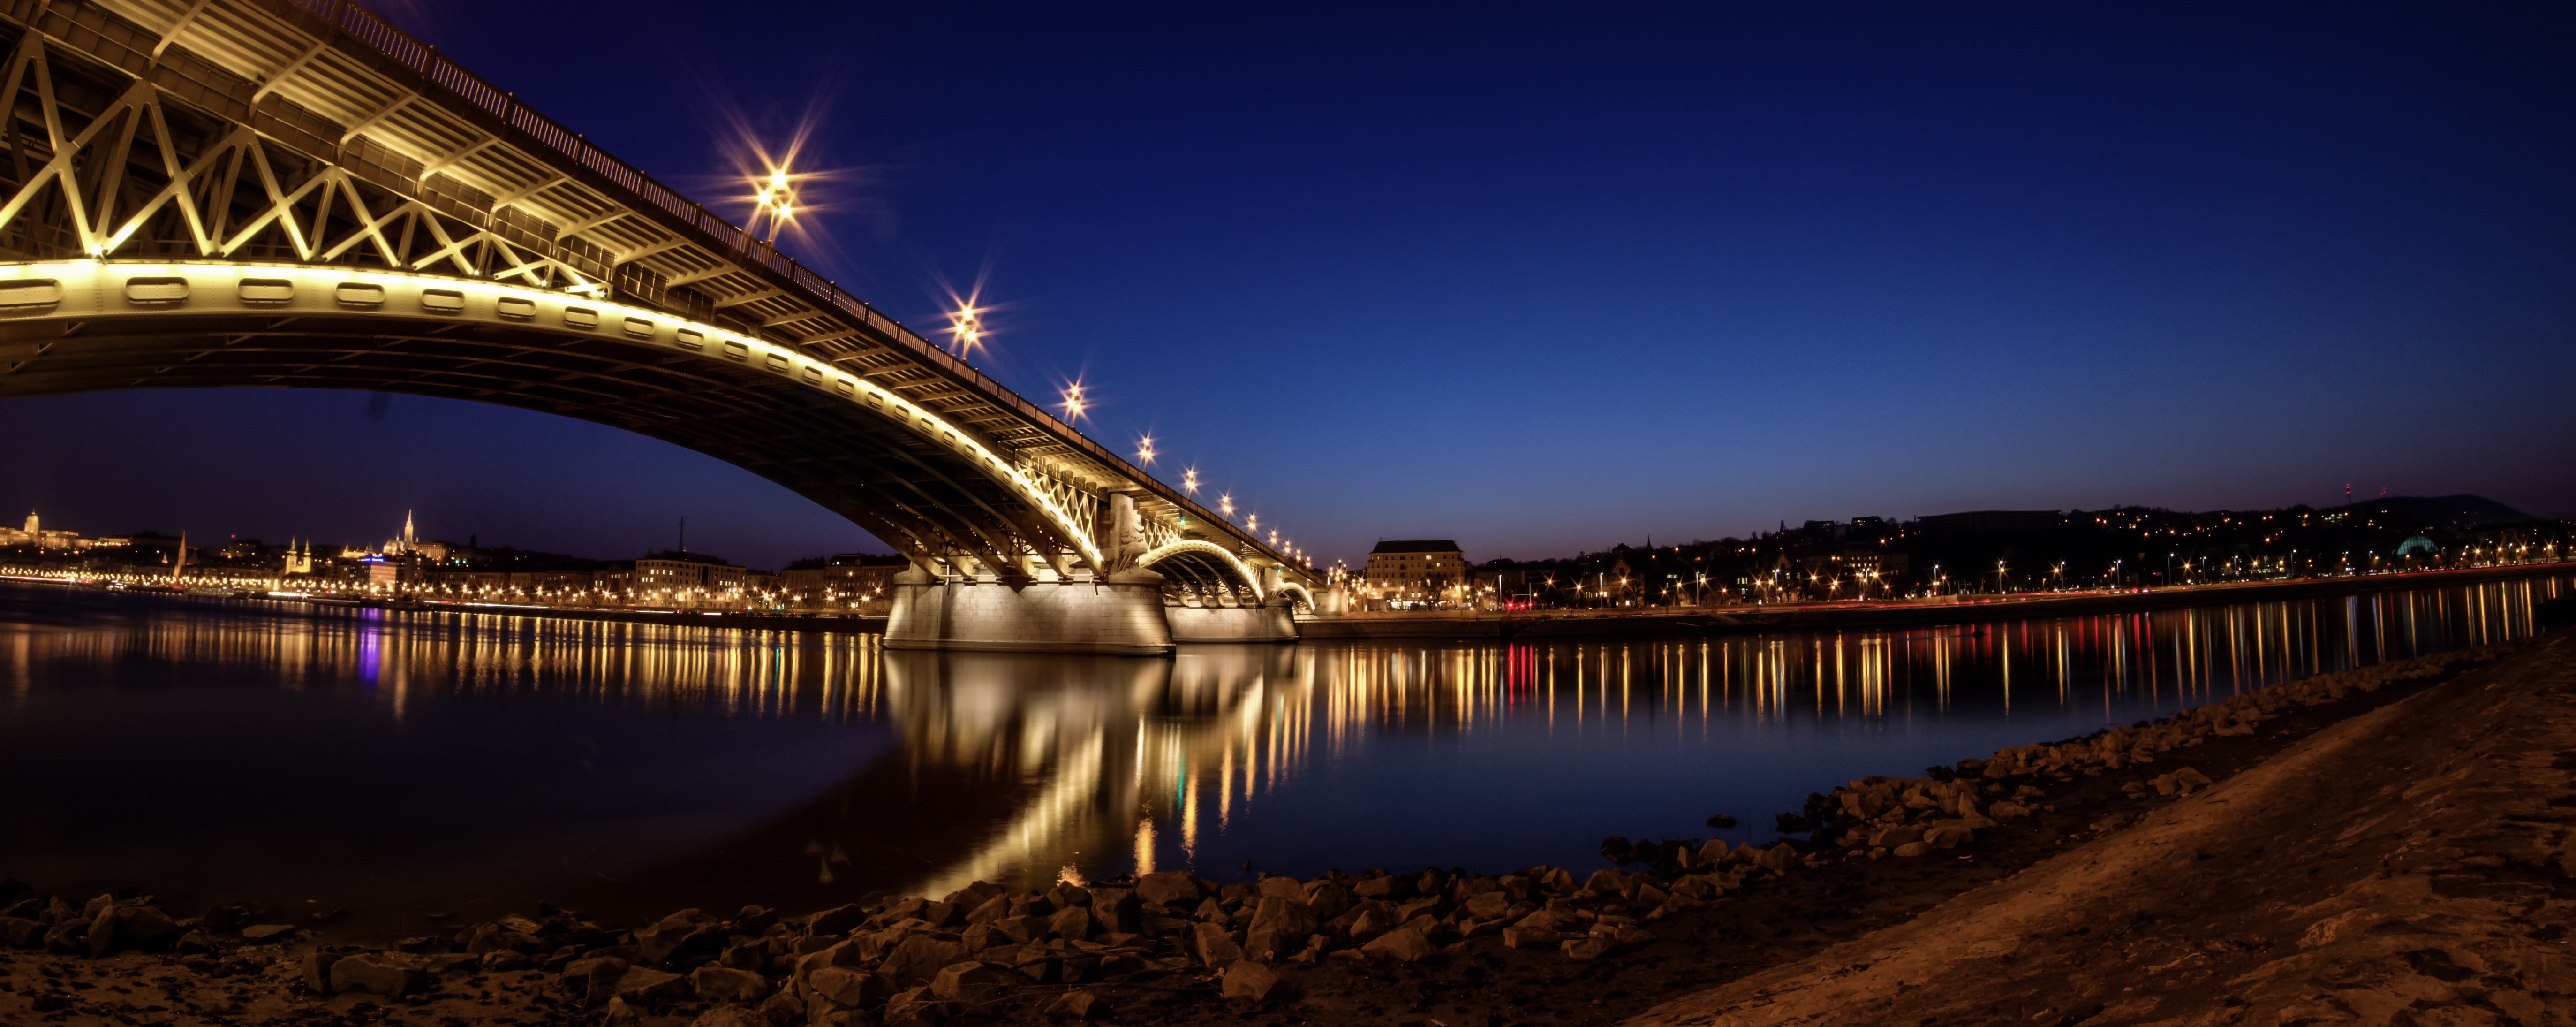
horizon, light, sunrise, sunset, bridge, night, sunlight, morning, dawn, city, urban, river, cityscape, dusk, evening, reflection, landmark, darkness, australia, buildings, mountains, nonbuilding structure